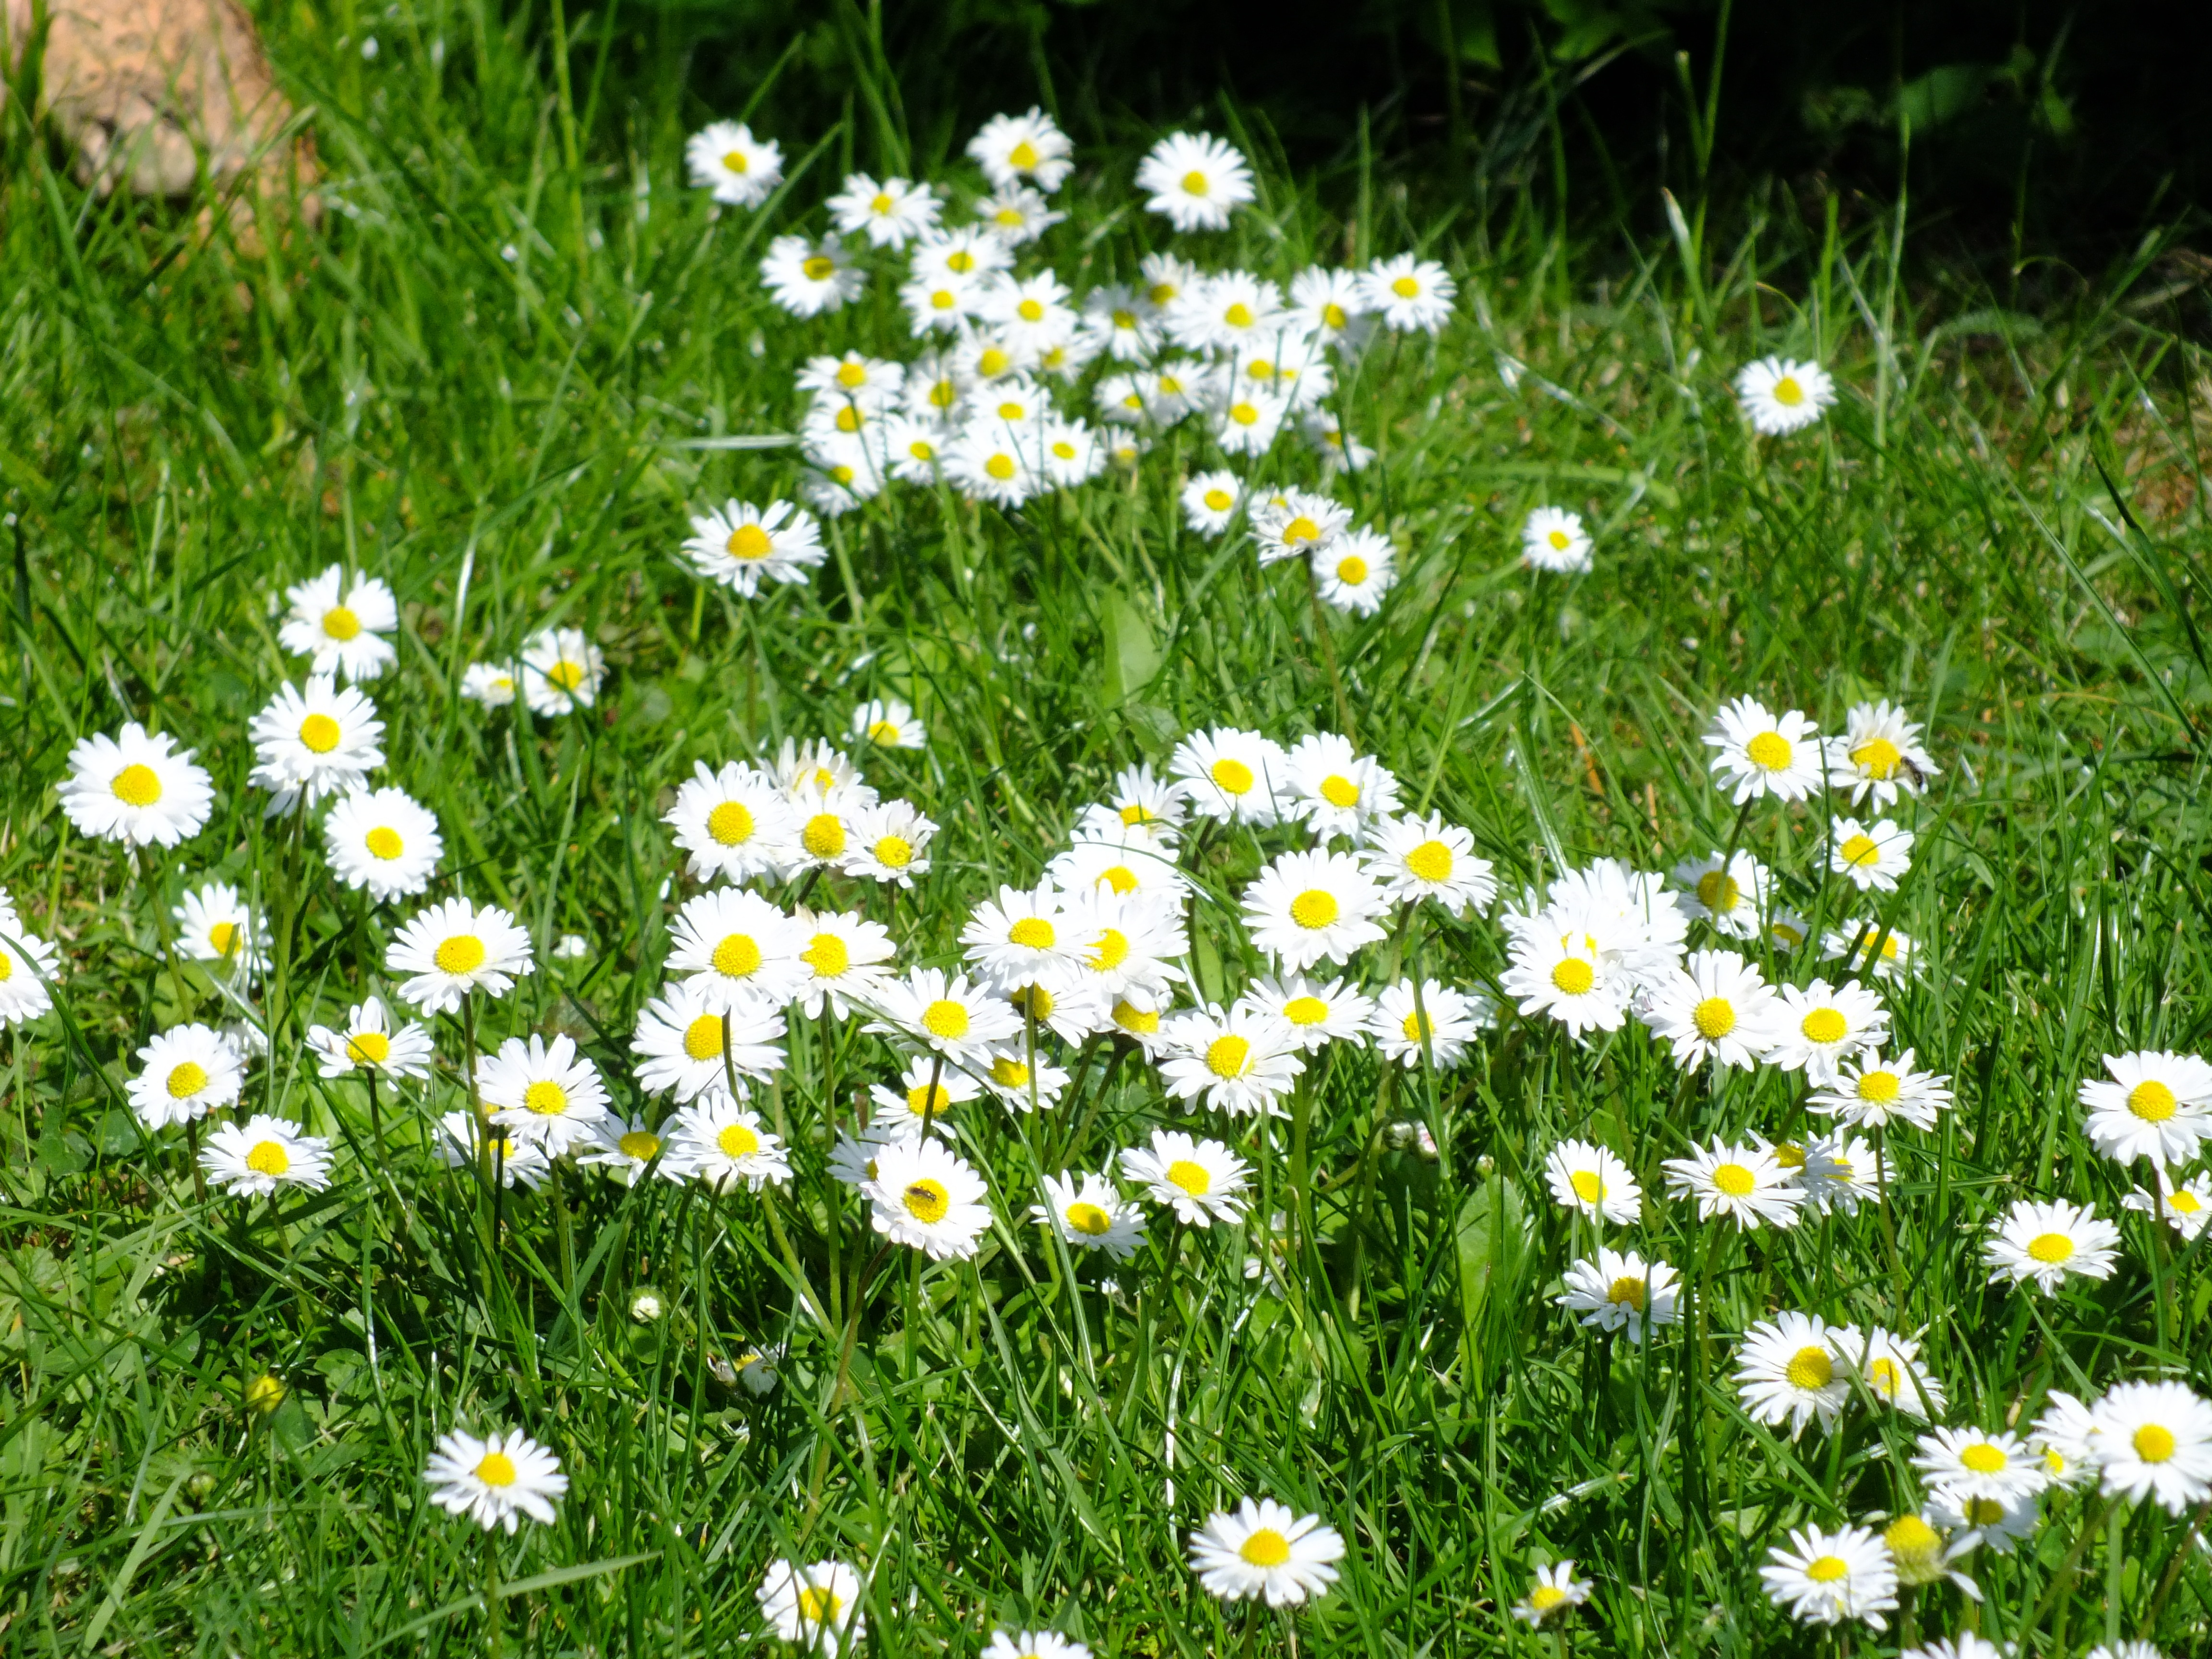
grass, plant, field, lawn, meadow, prairie, flower, daisy, spring, herb, botany, garden, flora, wildflower, grassland, flower meadow, flowering plant, daisy family, oxeye daisy, annual plant, land plant, chamaemelum nobile, marguerite daisy, tanacetum parthenium, garden cosmos